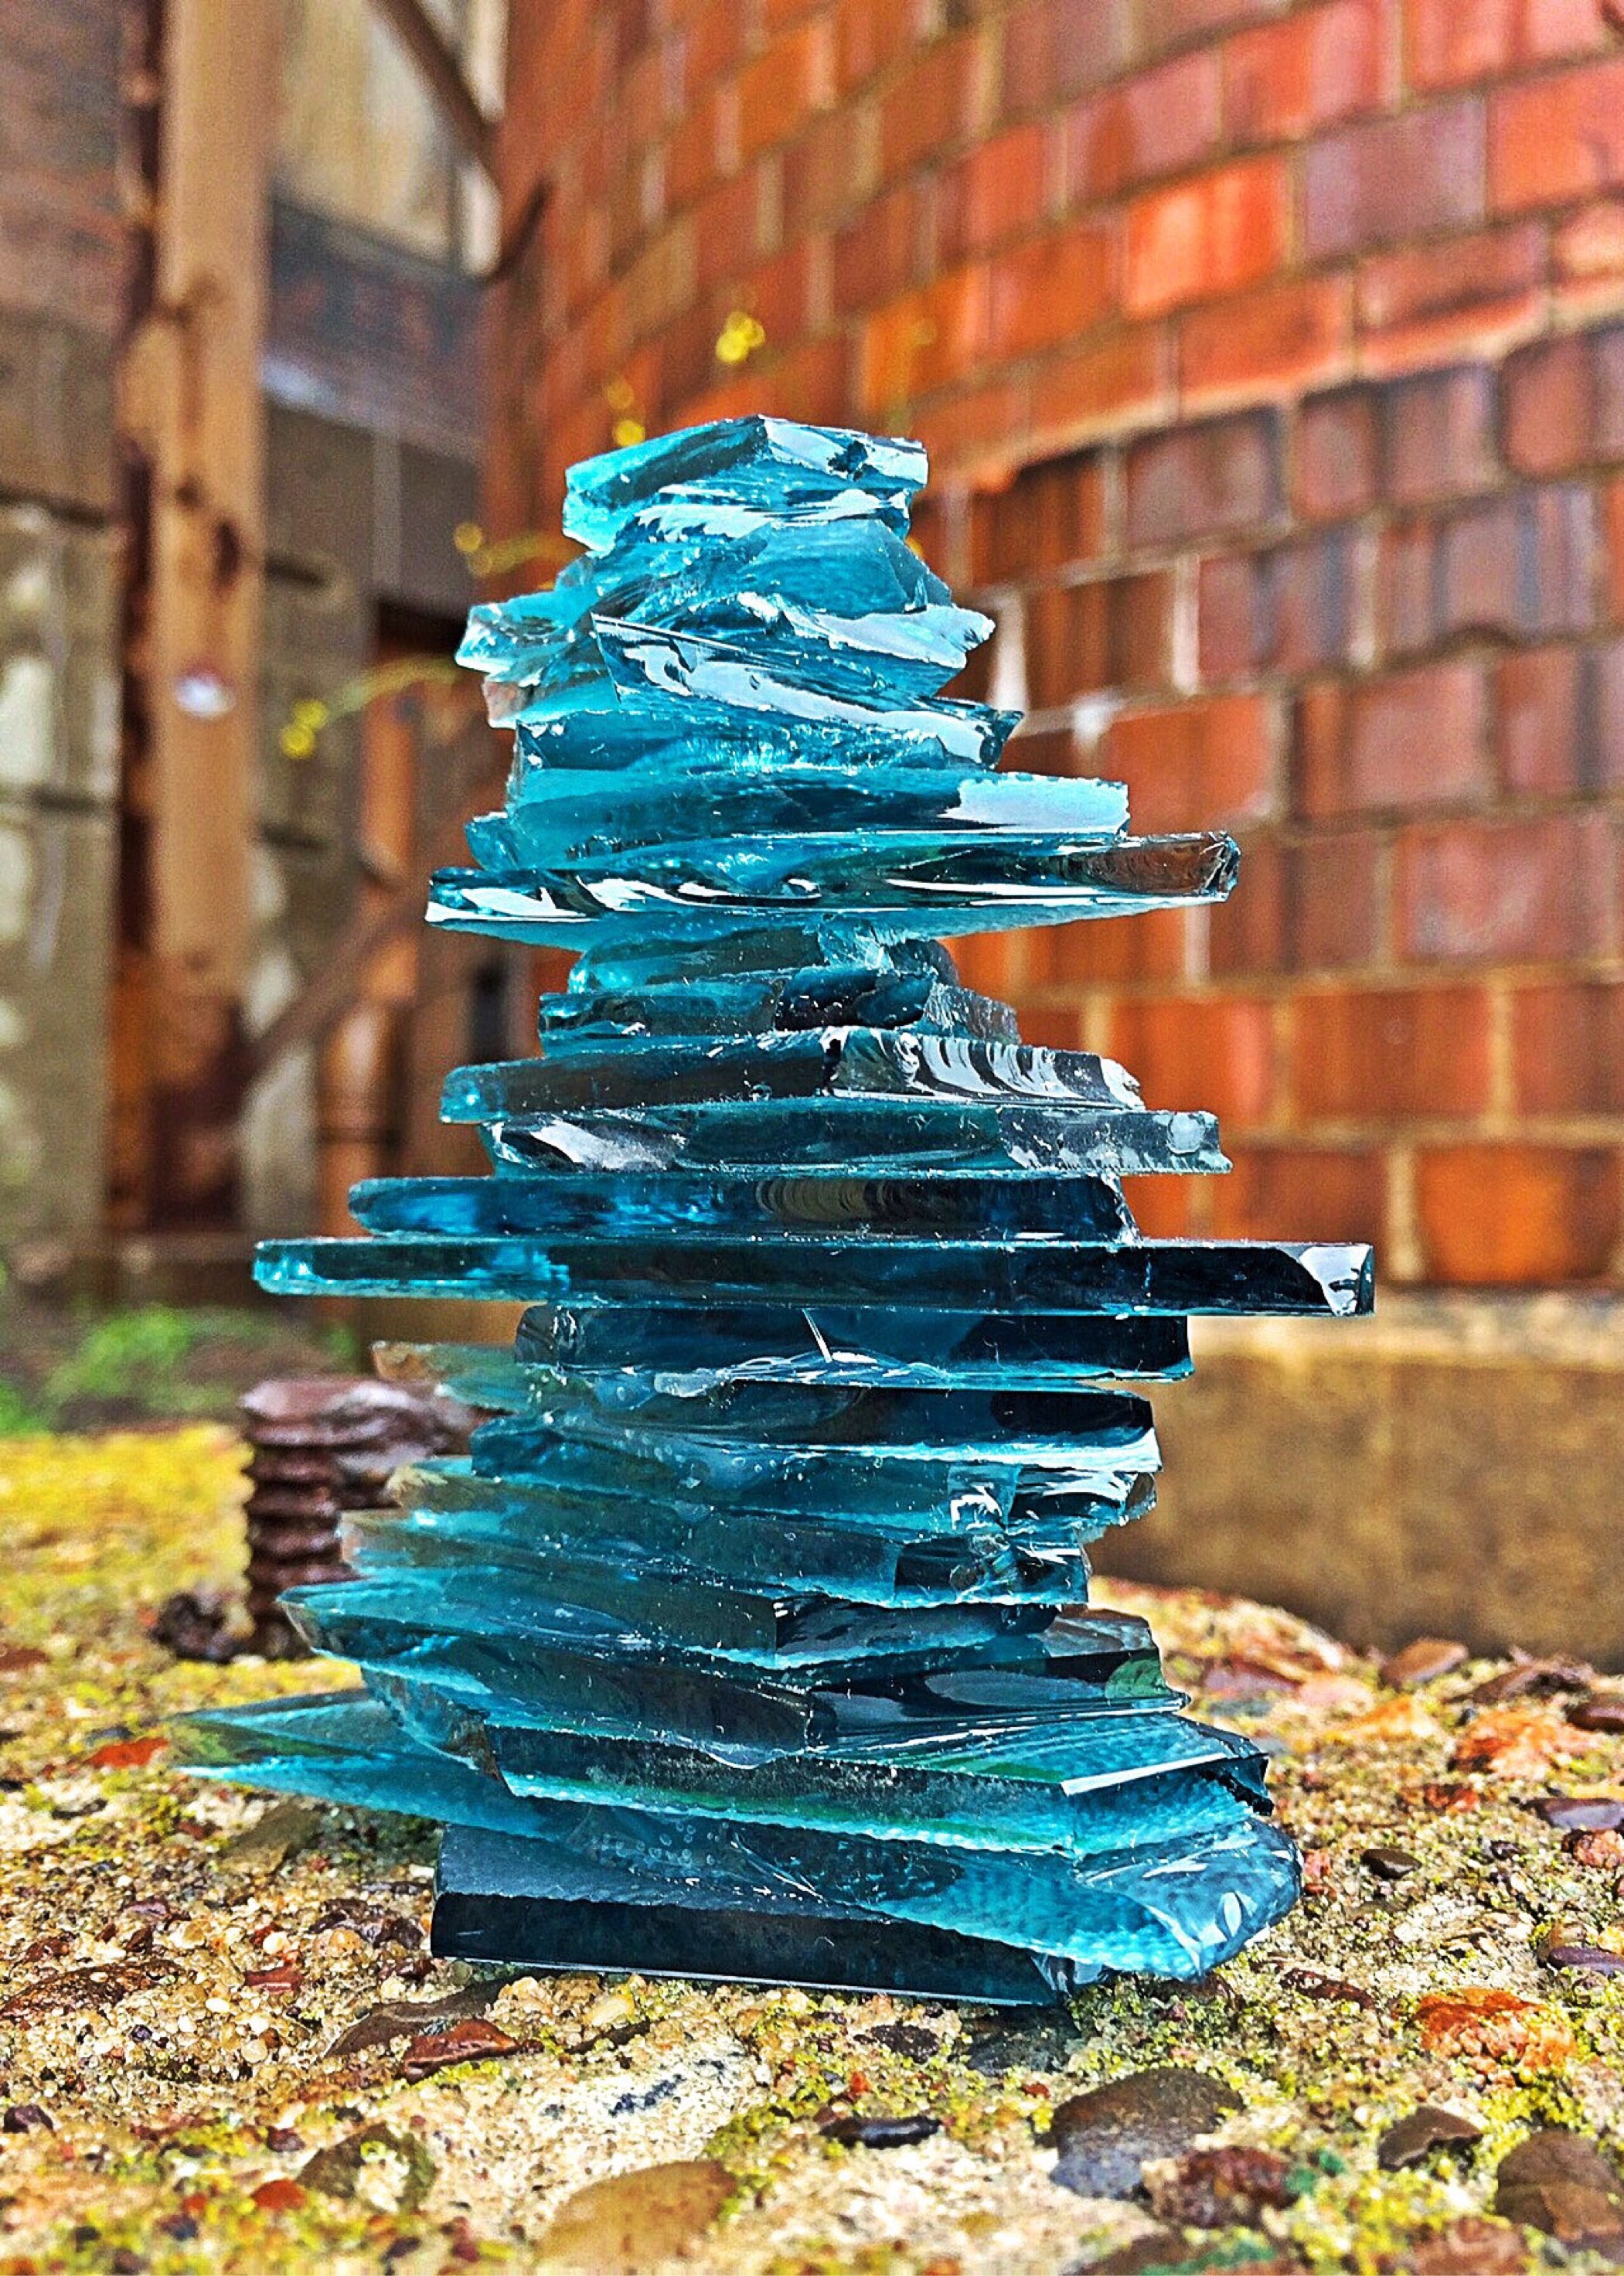
tree, rock, winter, leaf, glass, statue, color, balance, autumn, broken, blue, christmas tree, season, christmas decoration, art, stacked, fountain, shards, water feature, woody plant